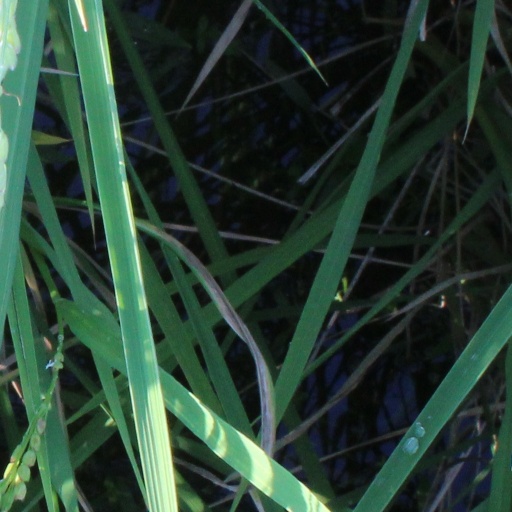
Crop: rice